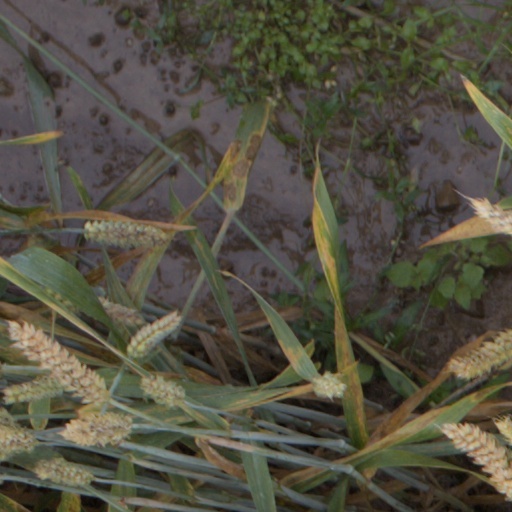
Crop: wheat